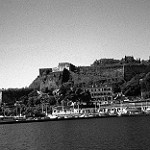
Label: B & W